Thomas Collier Platt Jr.

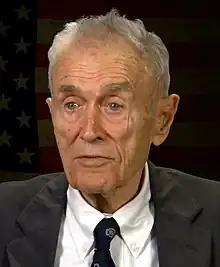
Platt in 2014

Thomas Collier Platt Jr. (May 29, 1925 – March 4, 2017) was a United States district judge of the United States District Court for the Eastern District of New York from 1974 to 2017 and its chief judge from 1988 to 1995.